National Pilgrimage to Lourdes and Rome

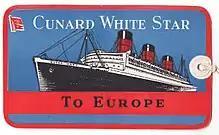
Pilgrims sailed on the RMS Queen Mary.

Daily Mass was offered on board, and pilgrims listened to lectures about the places they would soon be visiting. Each pilgrim received a yellow and purple lapel pin so that they could be easily recognized. Pilgrims took part in many of the activities offered on the ship, including films, dancing, lectures, concerts, and tea time.